Elizabeth Selden Rogers

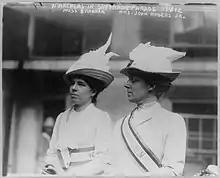
Elizabeth Selden Rogers, right, marches in a suffragette parade with Miss Brannan, left, ca. 1912.

Elizabeth Selden White Rogers (July 23, 1868 – December 18, 1950) was a civic reformer who worked to improve the New York public schools, and to win suffrage for women in the state of New York and the nation.